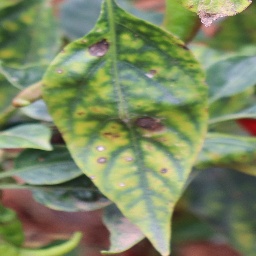
Label: nutritional